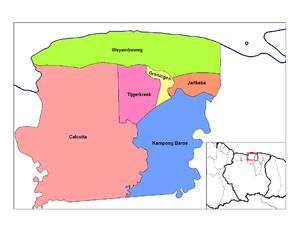
Saramacca / Resorter
Saramaccas resorter
Saramacca er et distrikt i Surinam beliggende i den nordlige del af landet. Saramaccas hovedstad hedder Groningen, og andre byer er Batavia og Boskamp.